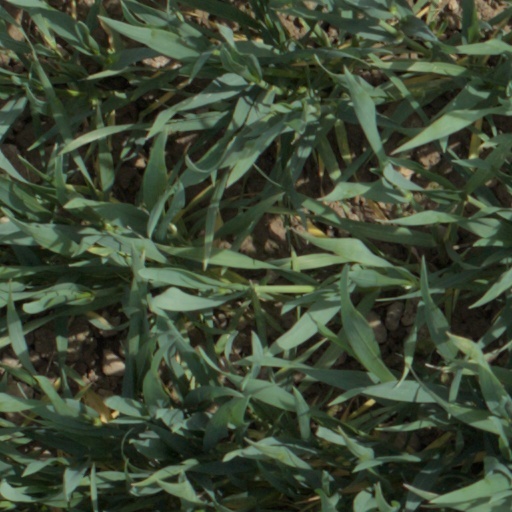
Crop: wheat